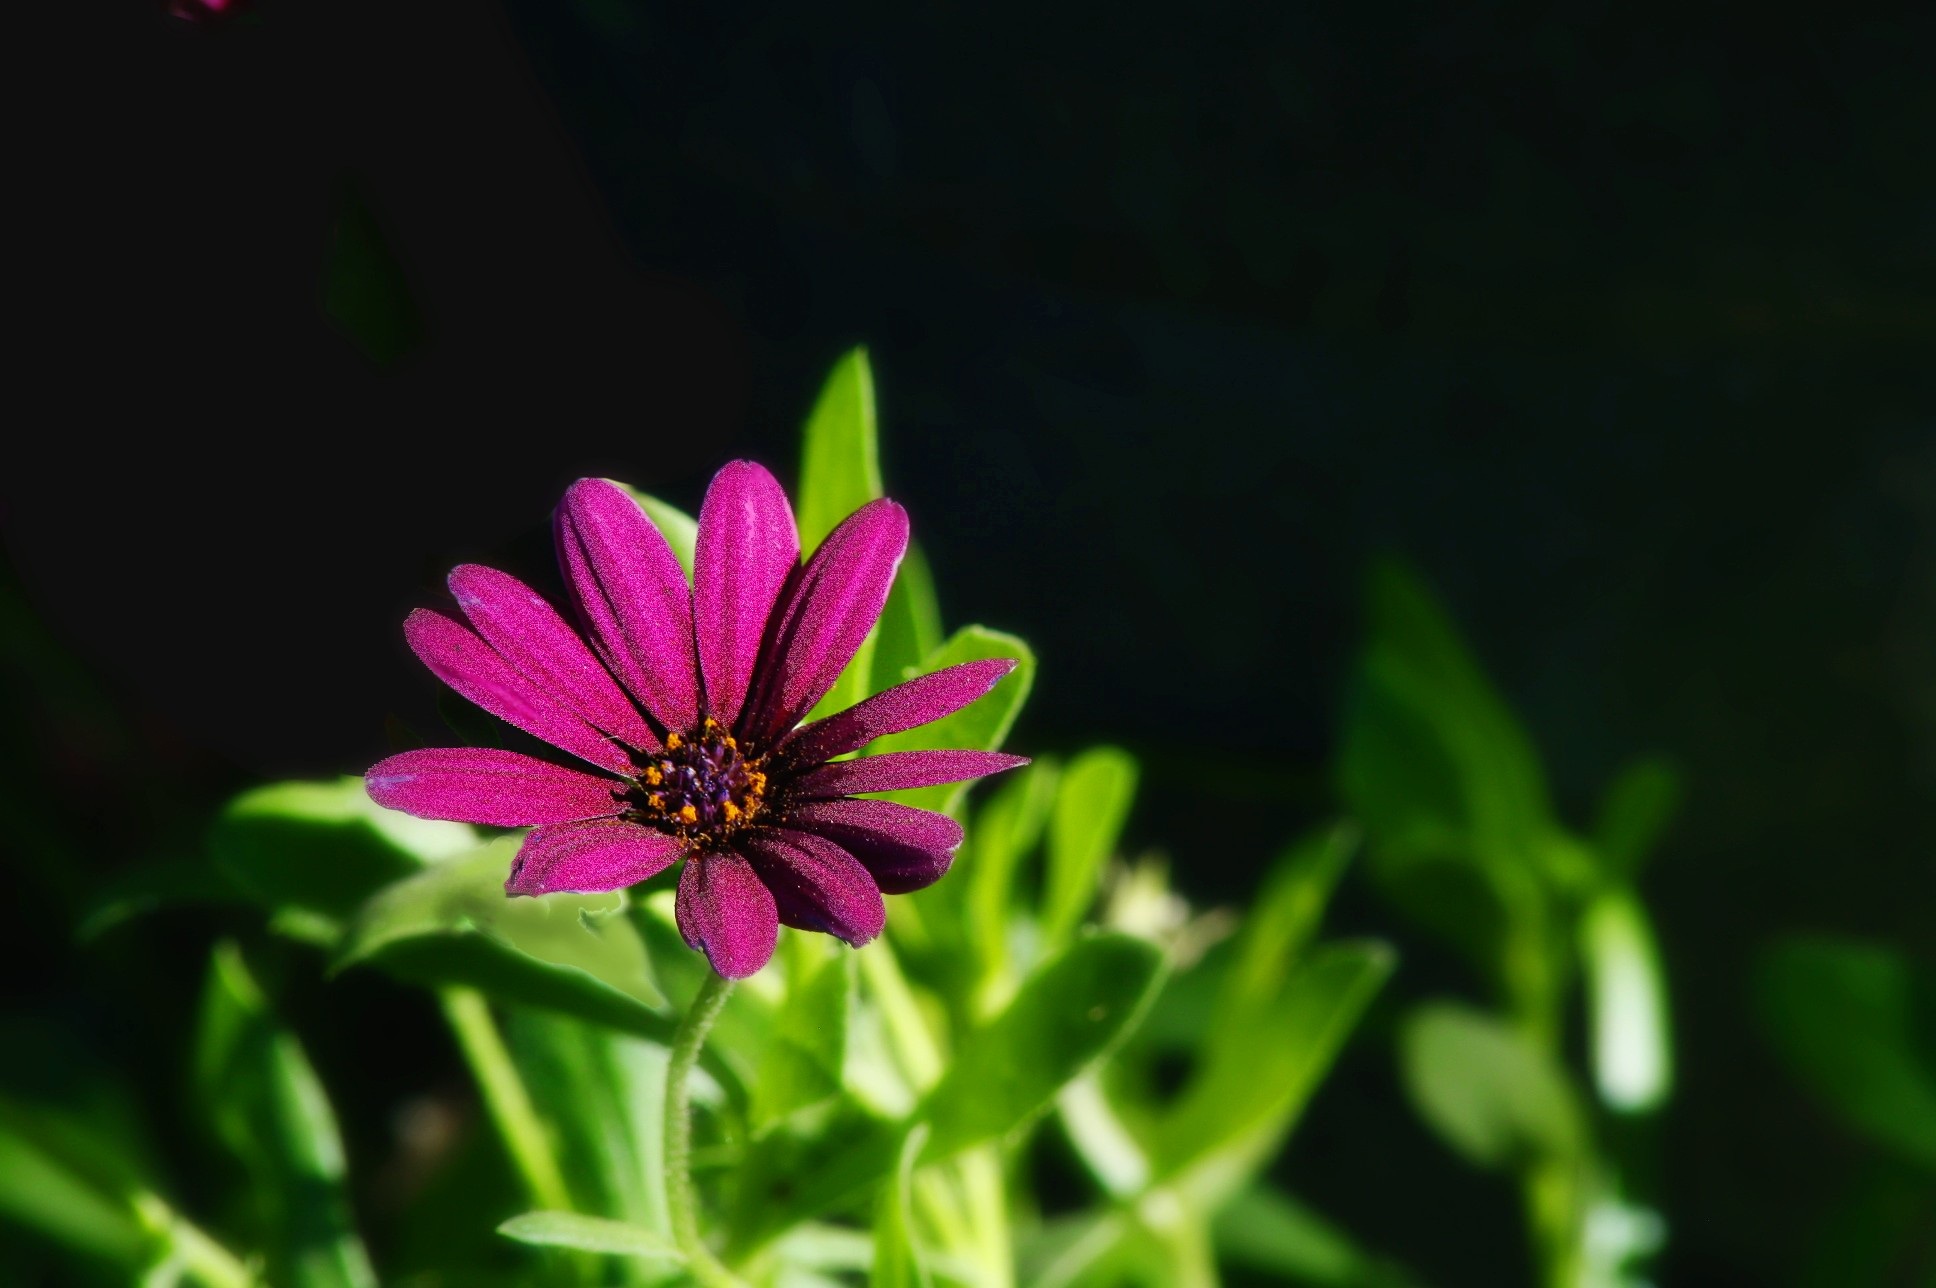
nature, grass, blossom, plant, meadow, flower, purple, petal, bloom, floral, green, garden, flora, wildflower, close up, violet, macro photography, flowering plant, daisy family, plant stem, land plant